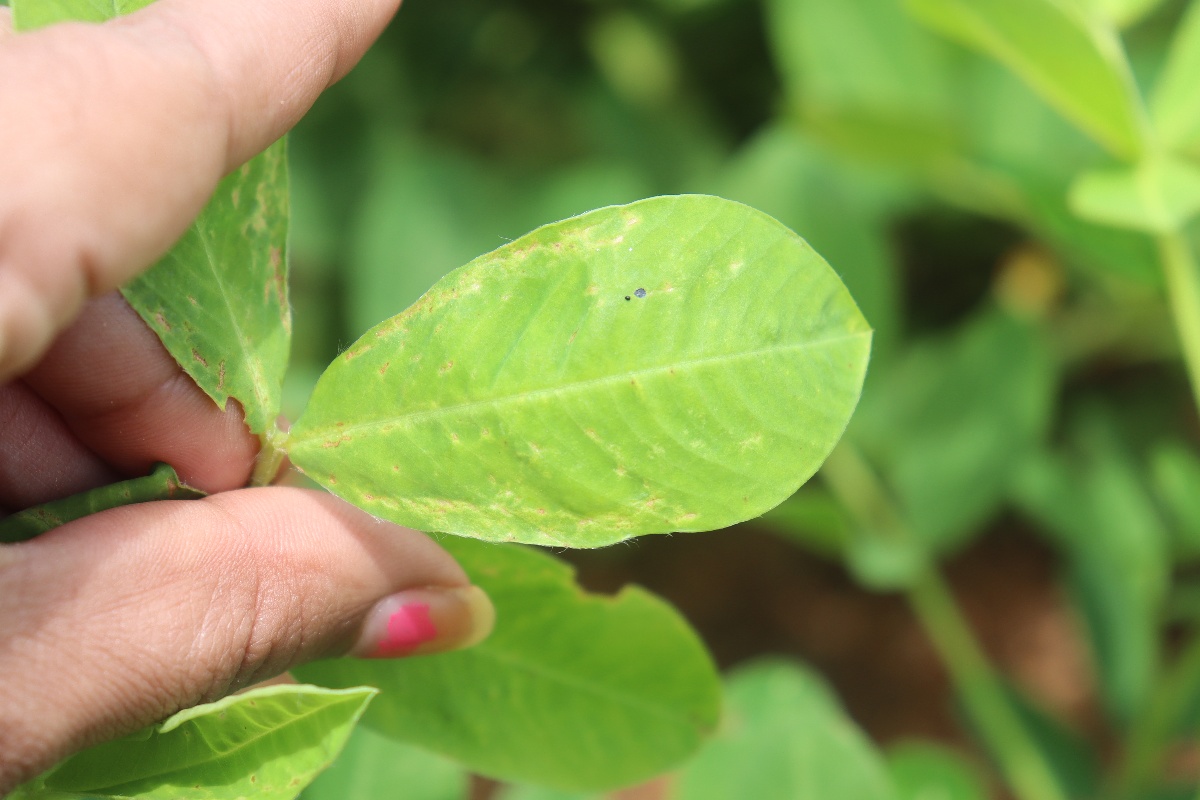
Label: early_leaf_spot